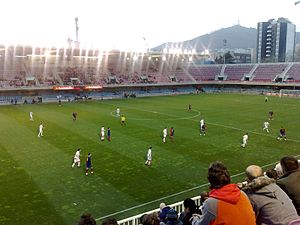
FC Barcelona B
Football Club Barcelona B, også kendt som Barça B, er et spansk fodboldhold med base i Barcelona, Catalonien, Spanien.